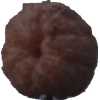
Label: orange_peeled